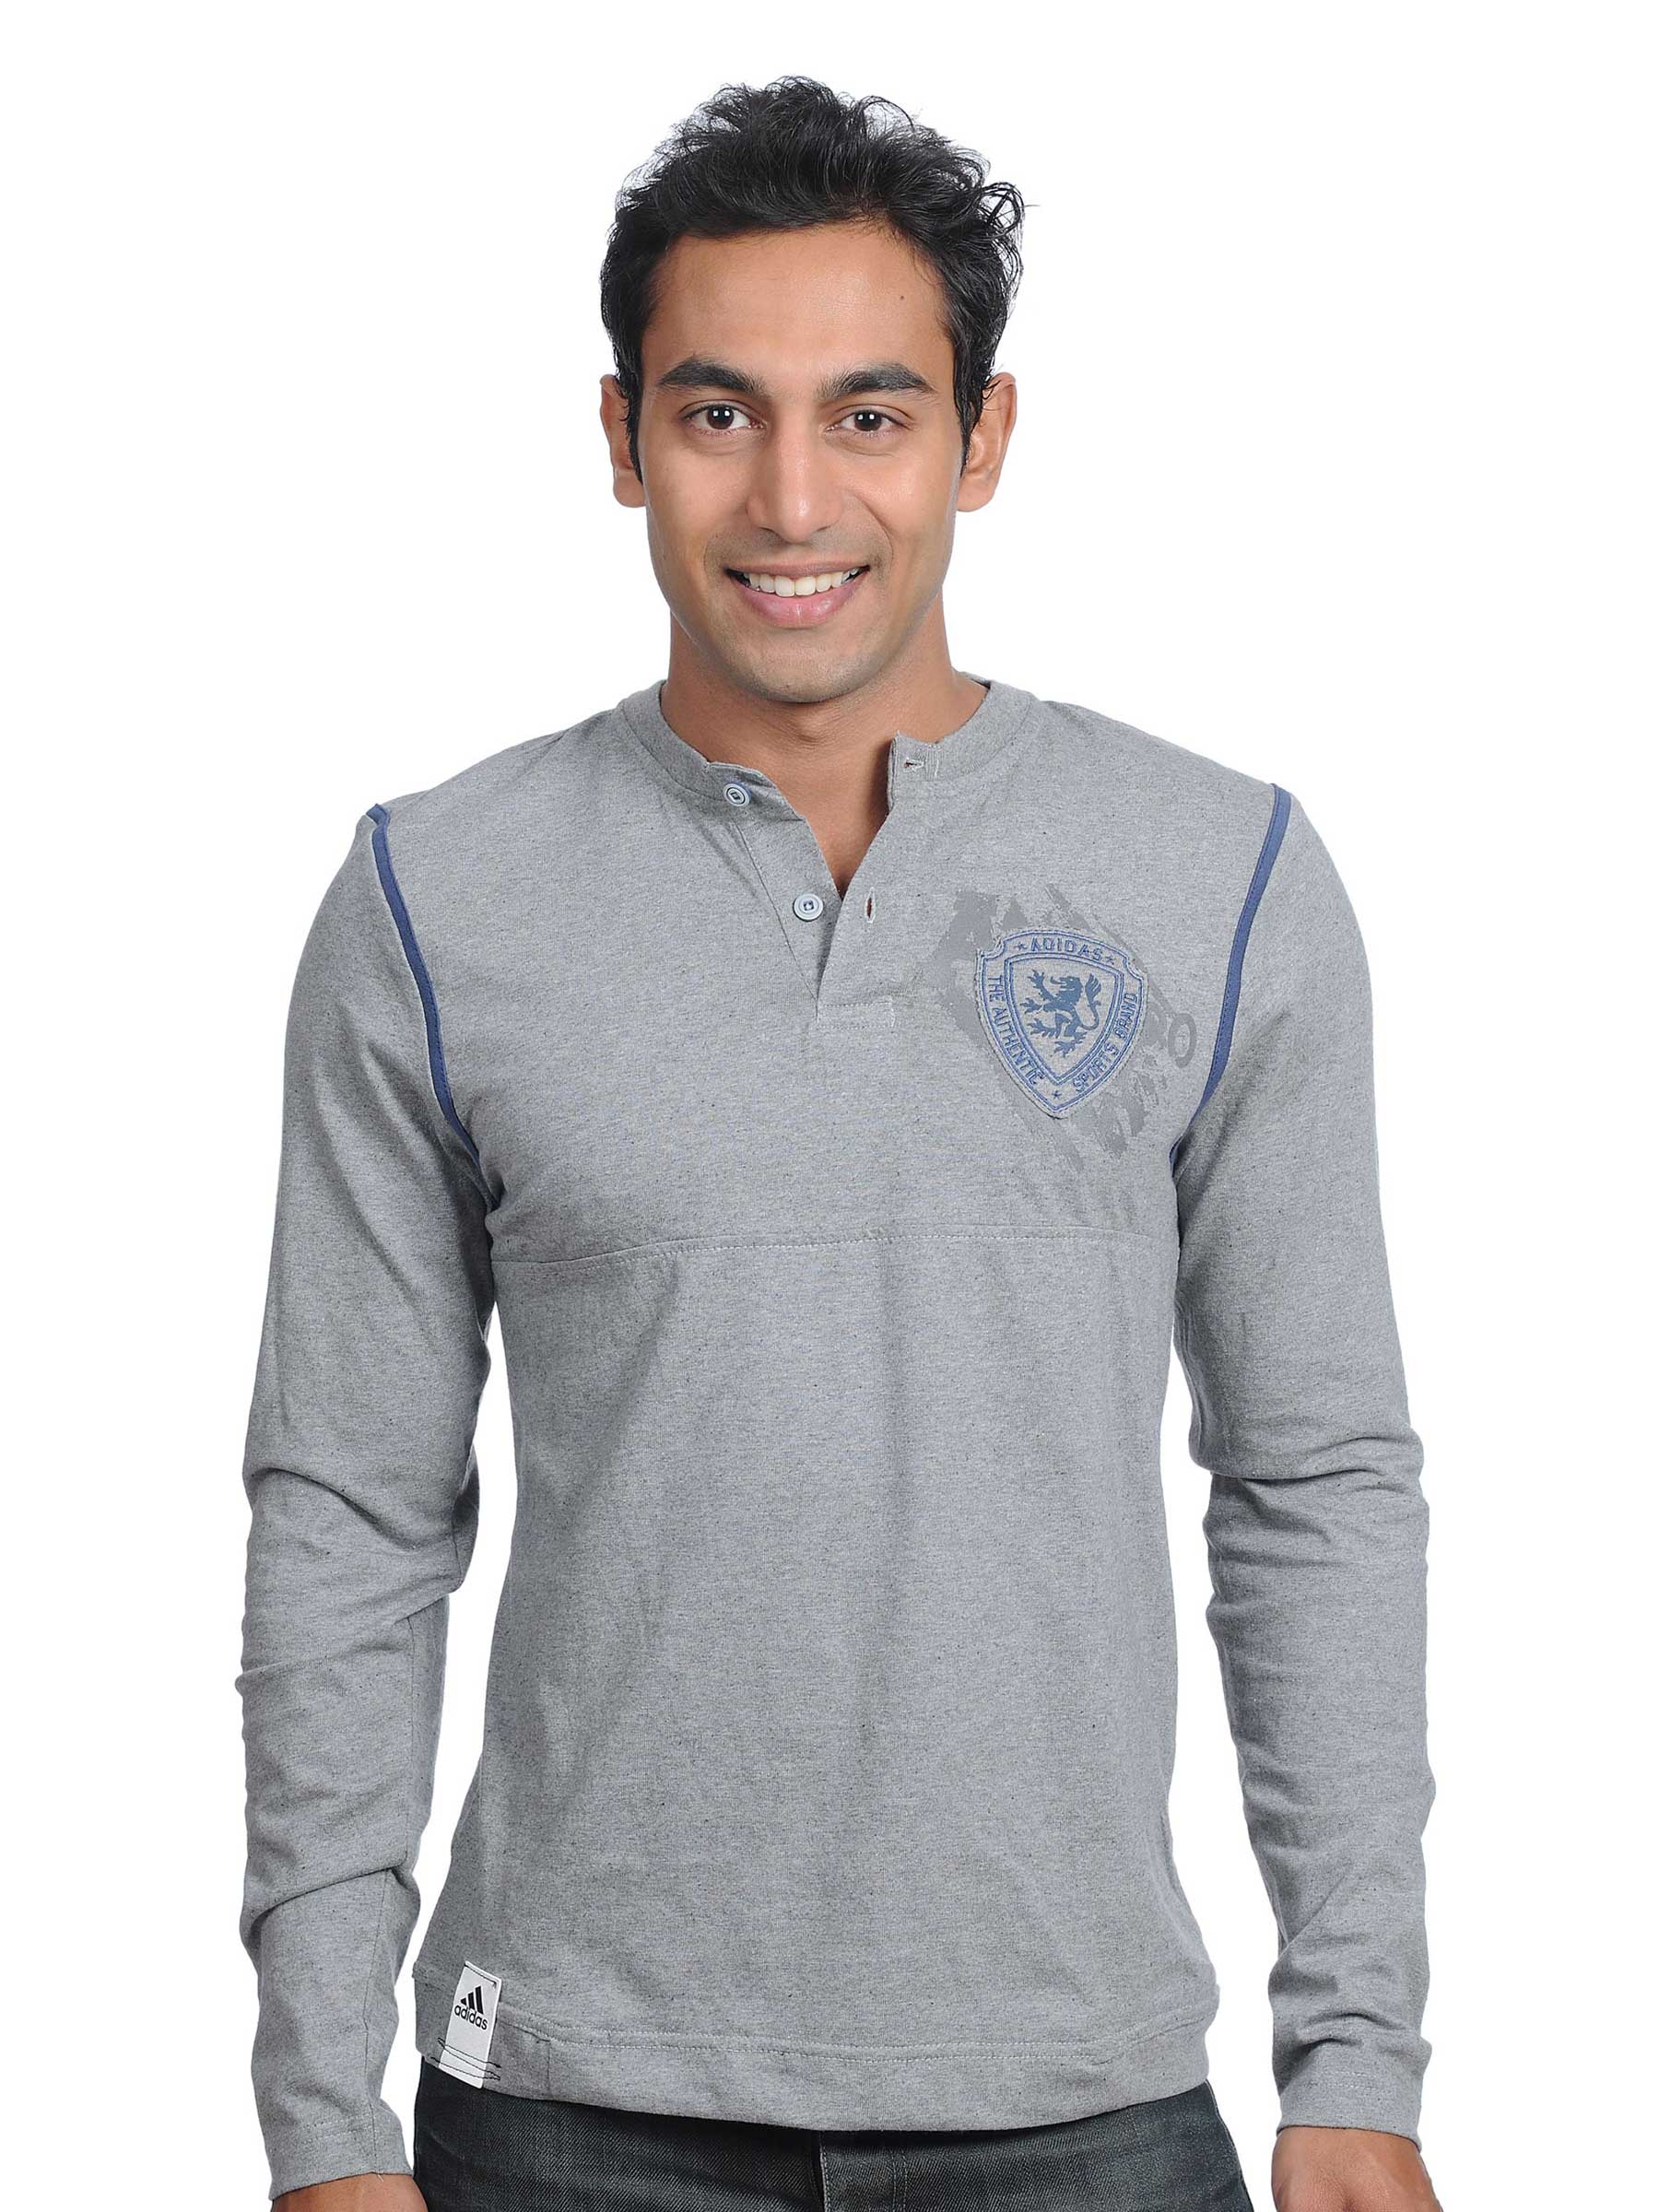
ADIDAS Mens Full Grey T-shirt
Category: Apparel / Topwear / Tshirts
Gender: Men
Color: Grey
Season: Fall 2010
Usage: Sports